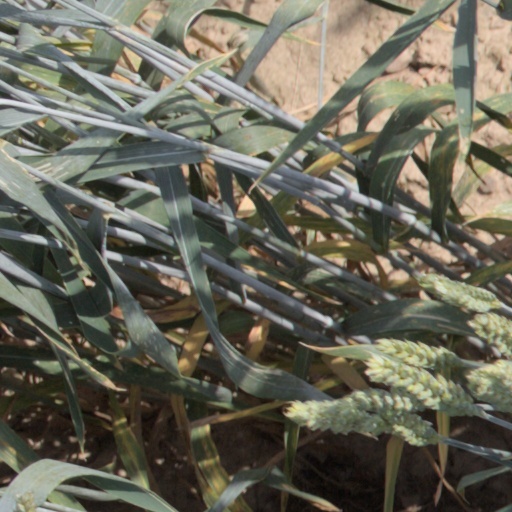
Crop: wheat